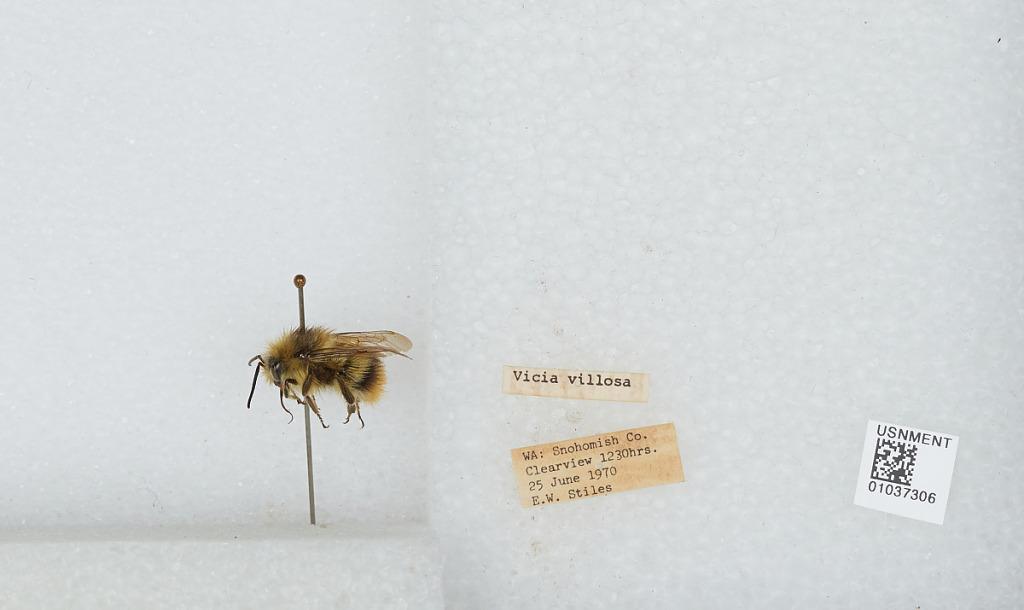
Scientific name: Bombus (Pyrobombus) mixtus Cresson
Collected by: E. Stiles
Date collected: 1970-6-25
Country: United States
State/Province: Washington
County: Snohomish
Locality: Clearview
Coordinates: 47.8292, -122.145